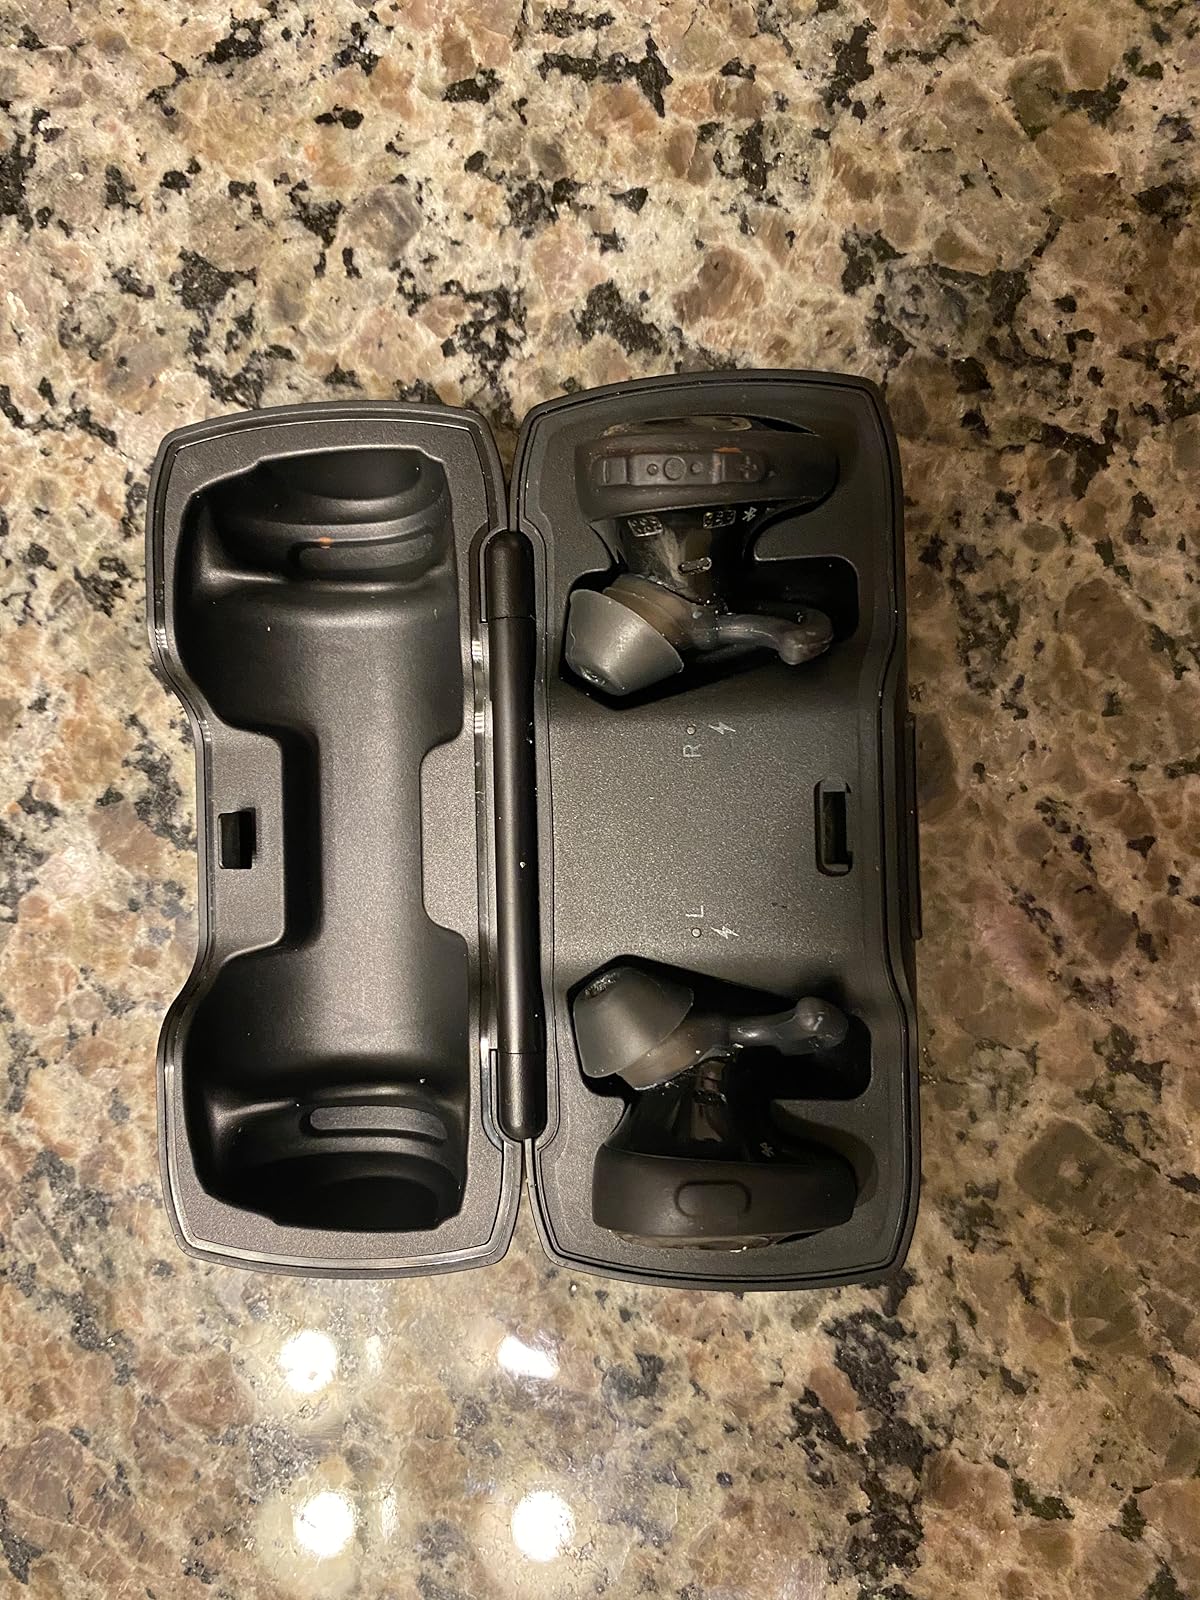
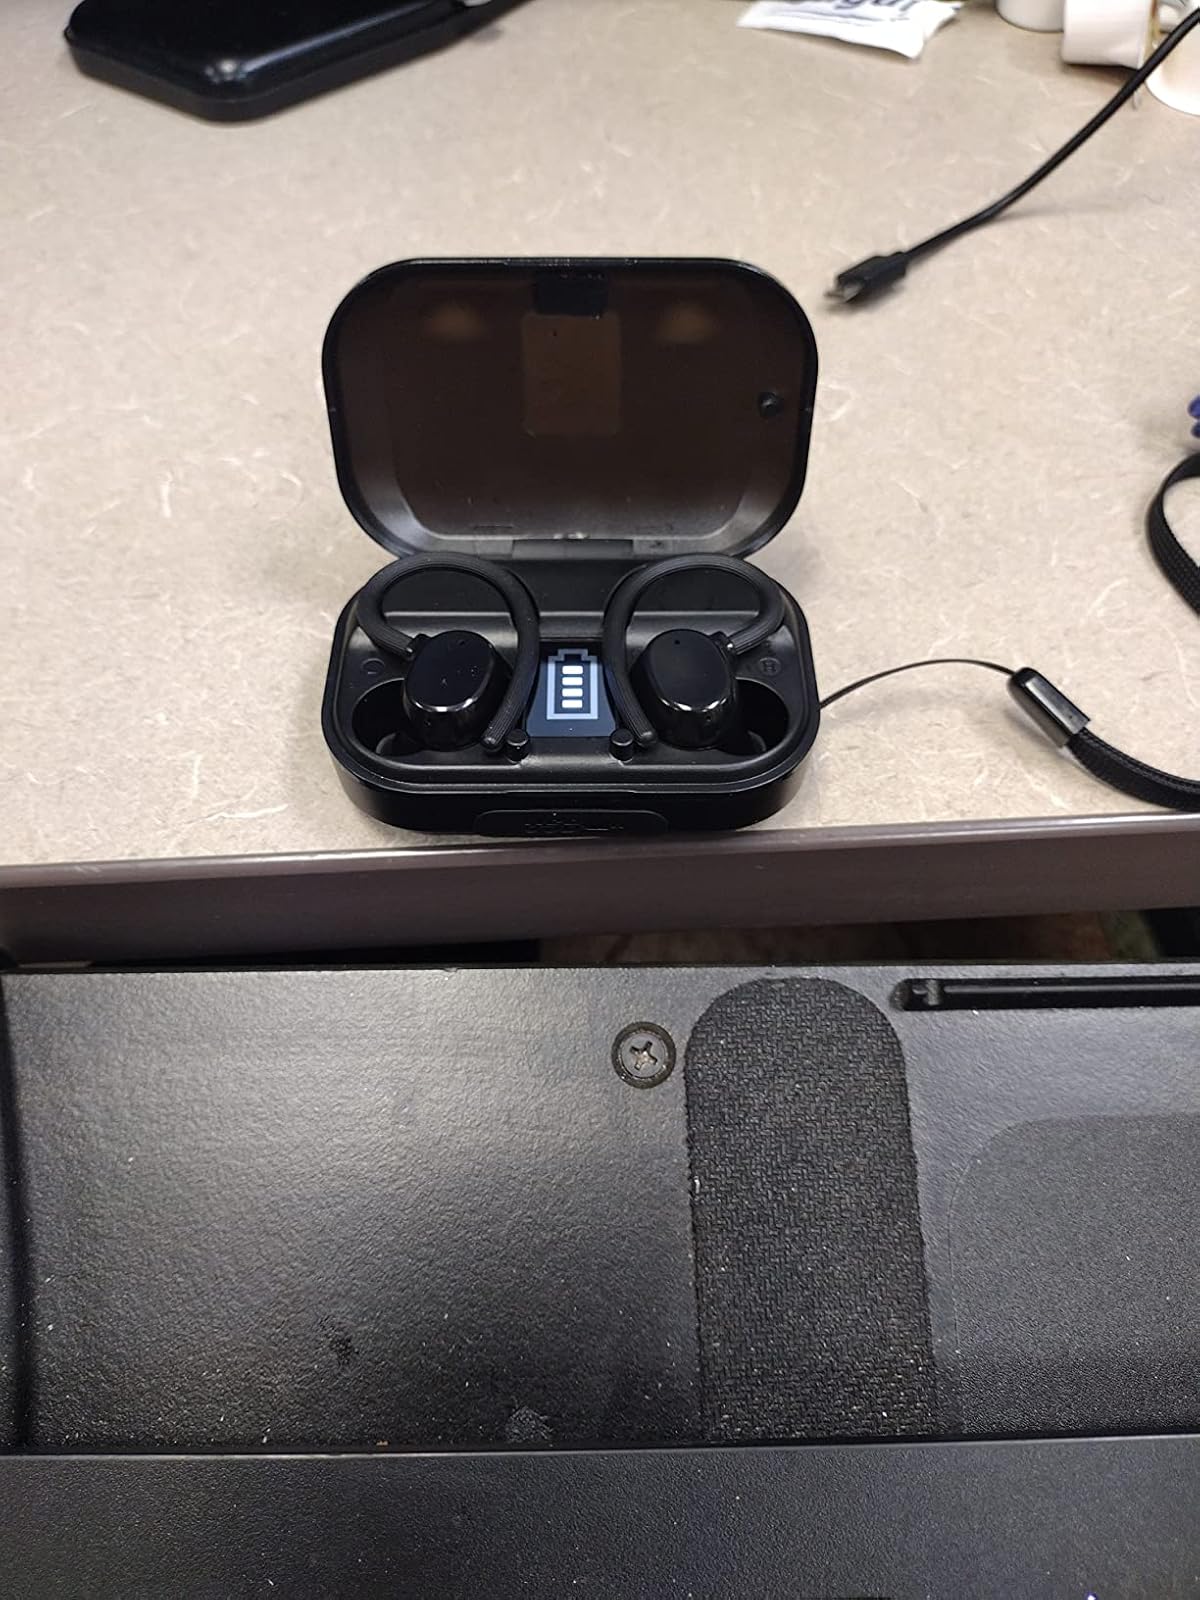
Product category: earbuds
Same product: no